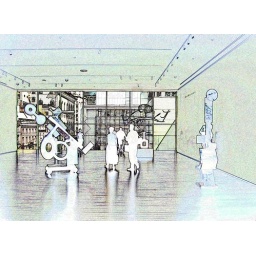
moma 3th floor in white